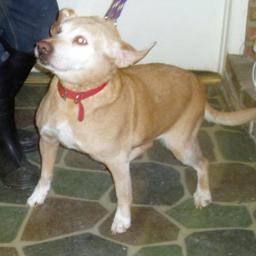
Animal: dogs